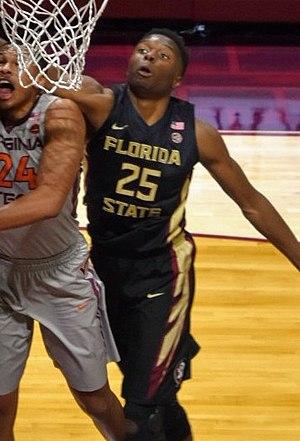
Mfiondu Kabengele, né le 14 août 1997 à Burlington, en Ontario, est un joueur canadien de basket-ball. Il évolue au poste d'ailier fort ou pivot.